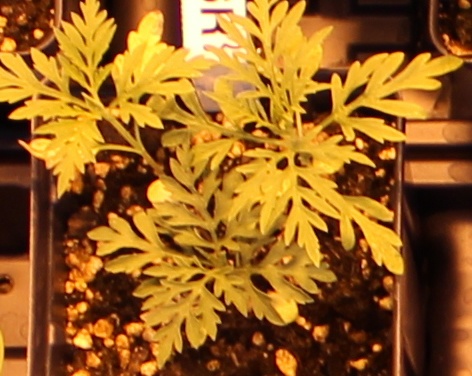
Label: Ragweed